Vatican Splendors

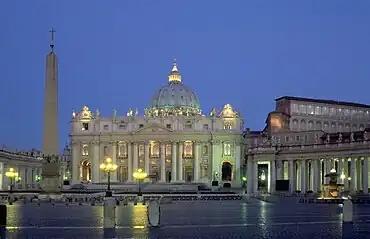
St Peters Basilica, Vatican City

Vatican Splendors is an exhibit of armor, art from master artists, sculptures, relics of the saints, and papal belongings. As explained on its website, Vatican Splendors allows one to experience two thousand years of Vatican art and history through two hundred featured items. The exhibit is divided into ten galleries, taking viewers on a visual and auditory journey "through the ages of artistic expression and religious iconography." These galleries consist of Early Christian Dialogue Between Faith and Art; The rise of Christian Rome; The Early Renaissance; Michelangelo; The Renaissance Basilica; Art in the Service of Faith; The Art of the Liturgy; Dialogue with the World; The successors of Peter—Papal Portraiture; and Art and the Contemporary Papacy. The Vatican Splendors' website recognizes this exhibit as "one of the largest collections to ever tour North America." Many of these artifacts were loaned by the Vatican Museums and have never been viewed by the public in or outside the Vatican.